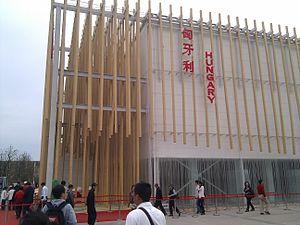
L'Expo 2010 est une Exposition universelle qui s'est tenue à Shanghai, en Chine, du 1ᵉʳ mai 2010 au 31 octobre 2010. La ville a été choisie le 3 décembre 2002 par le Bureau international des Expositions pour accueillir cette Exposition.